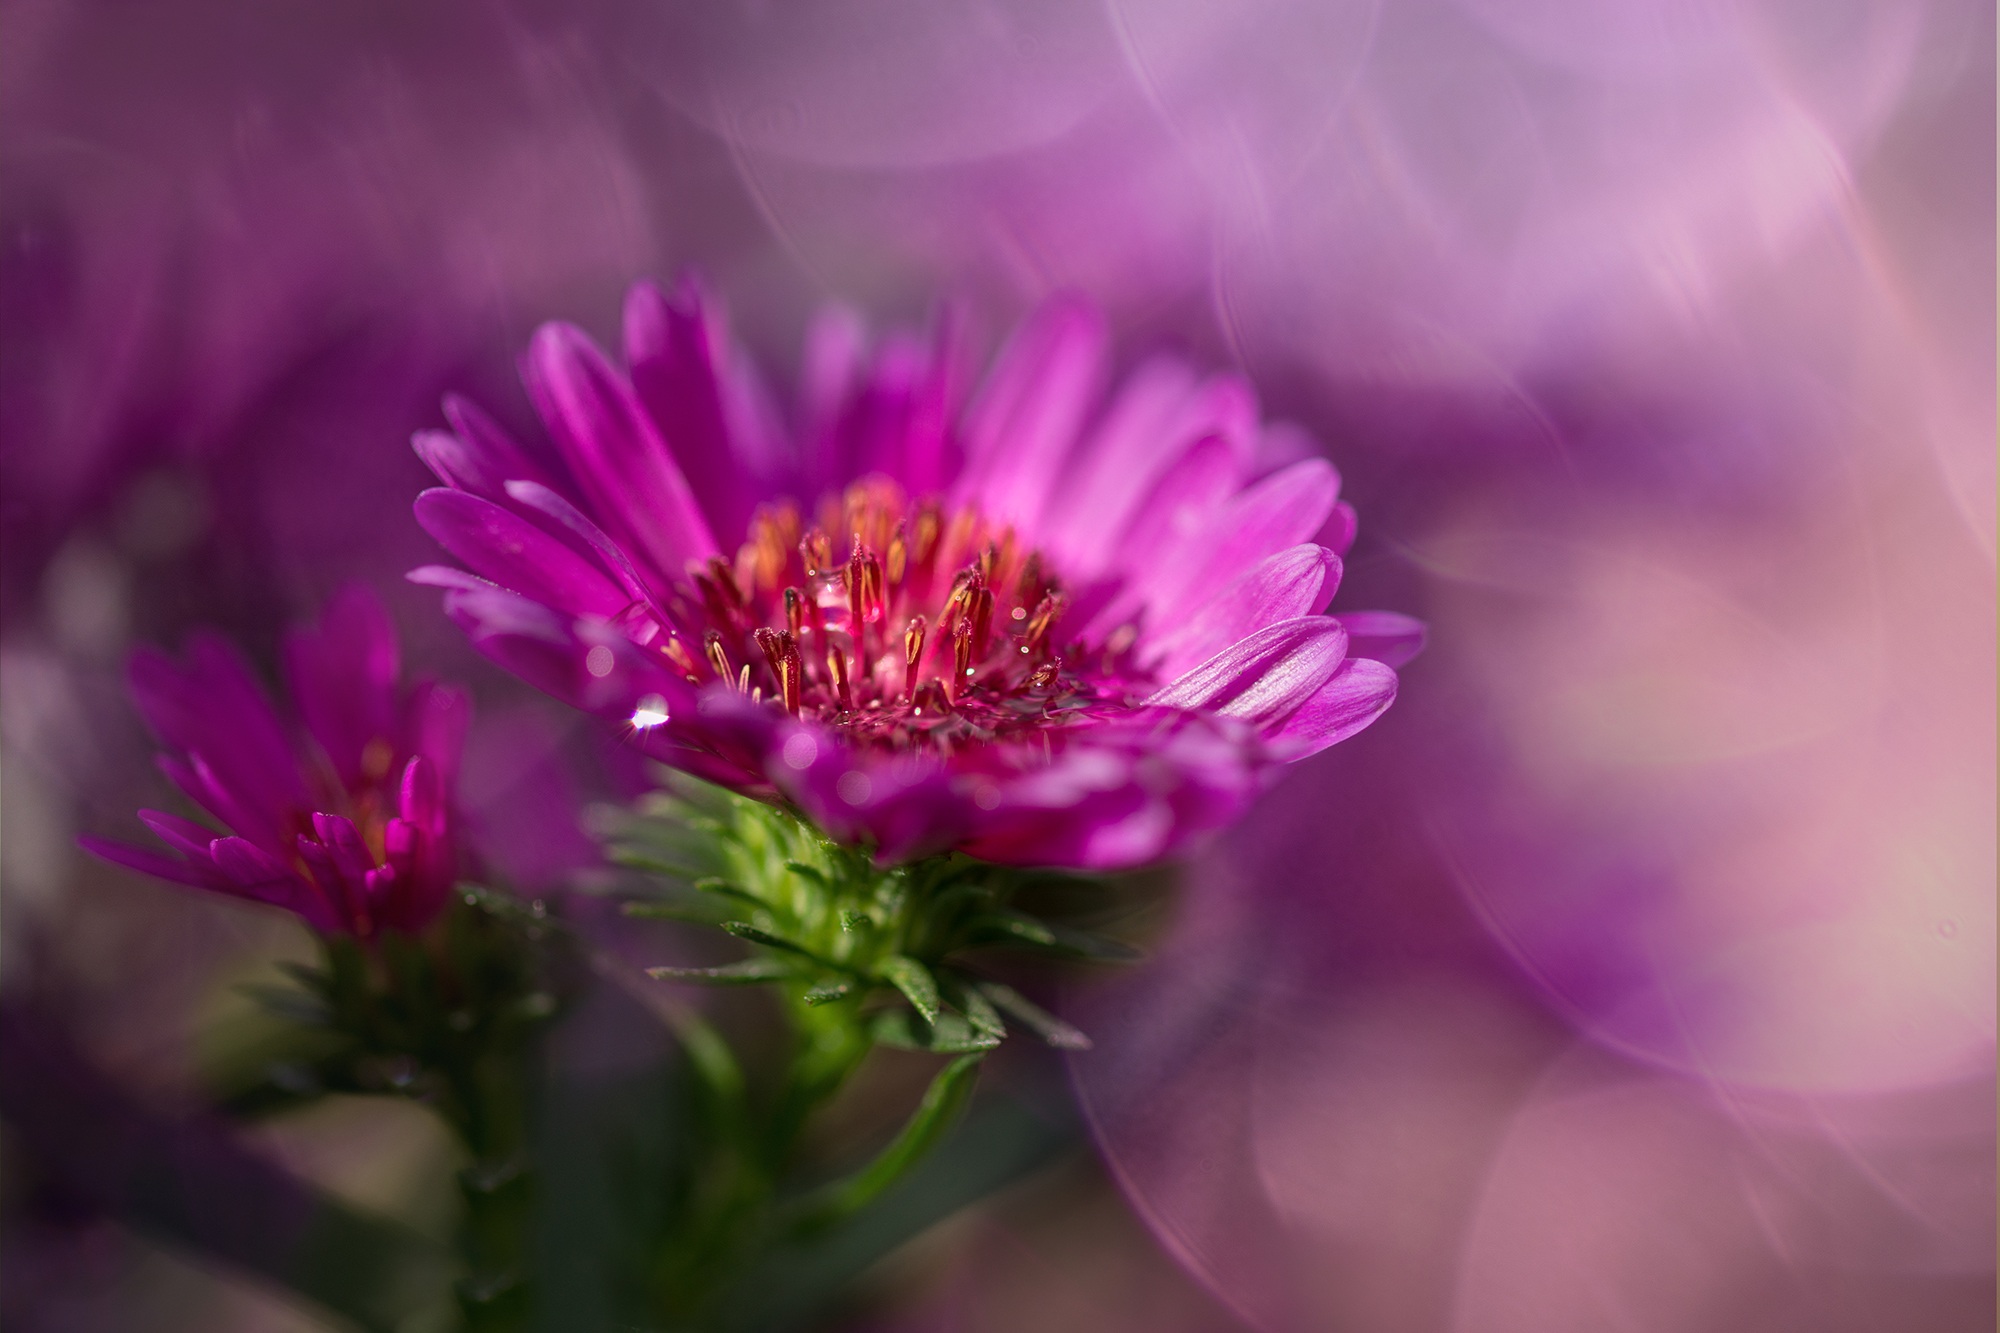
blossom, plant, flower, petal, bloom, color, autumn, colorful, garden, pink, close, flora, violet, bud, flower garden, late summer, autumn flower, composites, macro photography, ornamental plant, asters, flowering plant, daisy family, flower bud, herbstaster, land plant